Airbus A300

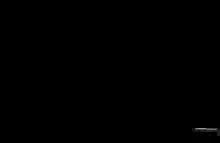

Responding to a need for more seats from Air France, Airbus decided that the first production variant should be larger than the original prototype A300B1. The CF6-50A powered A300B2-100 was longer than the A300B1 and had an increased MTOW of , allowing for 30 additional seats and bringing the typical passenger count up to 281, with capacity for 20 LD3 containers. Two prototypes were built and the variant made its maiden flight on 28 June 1973, became certified on 15 March 1974 and entered service with Air France on 23 May 1974.